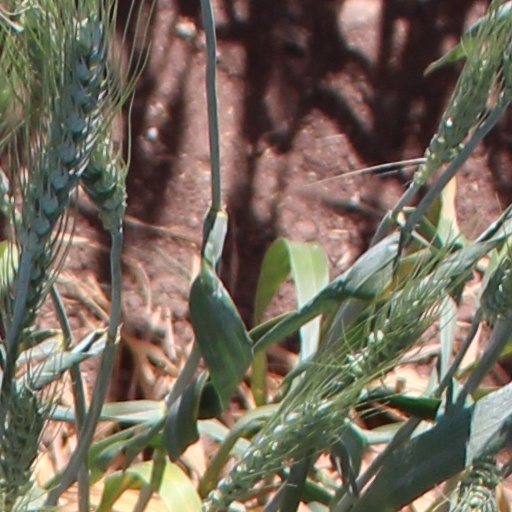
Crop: wheat